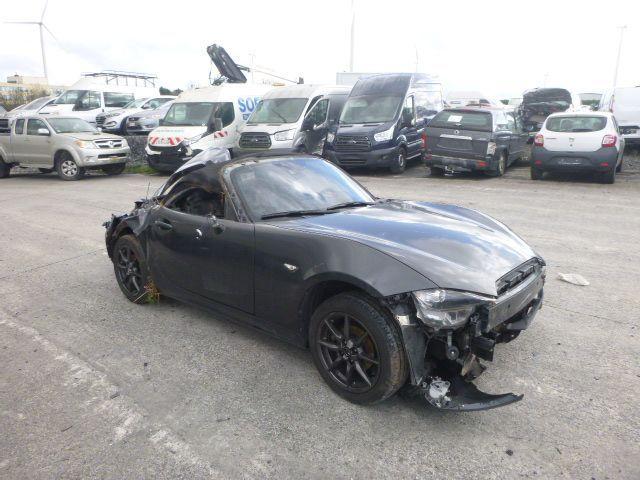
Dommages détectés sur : pare-choc avant, feu avant droit, aile arrière droite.
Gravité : majeur